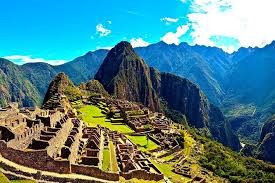
Landmark: Machu Picchu